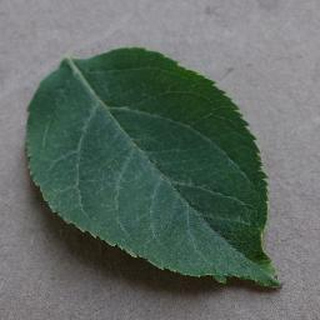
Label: healthy_apple